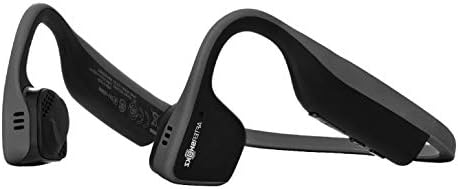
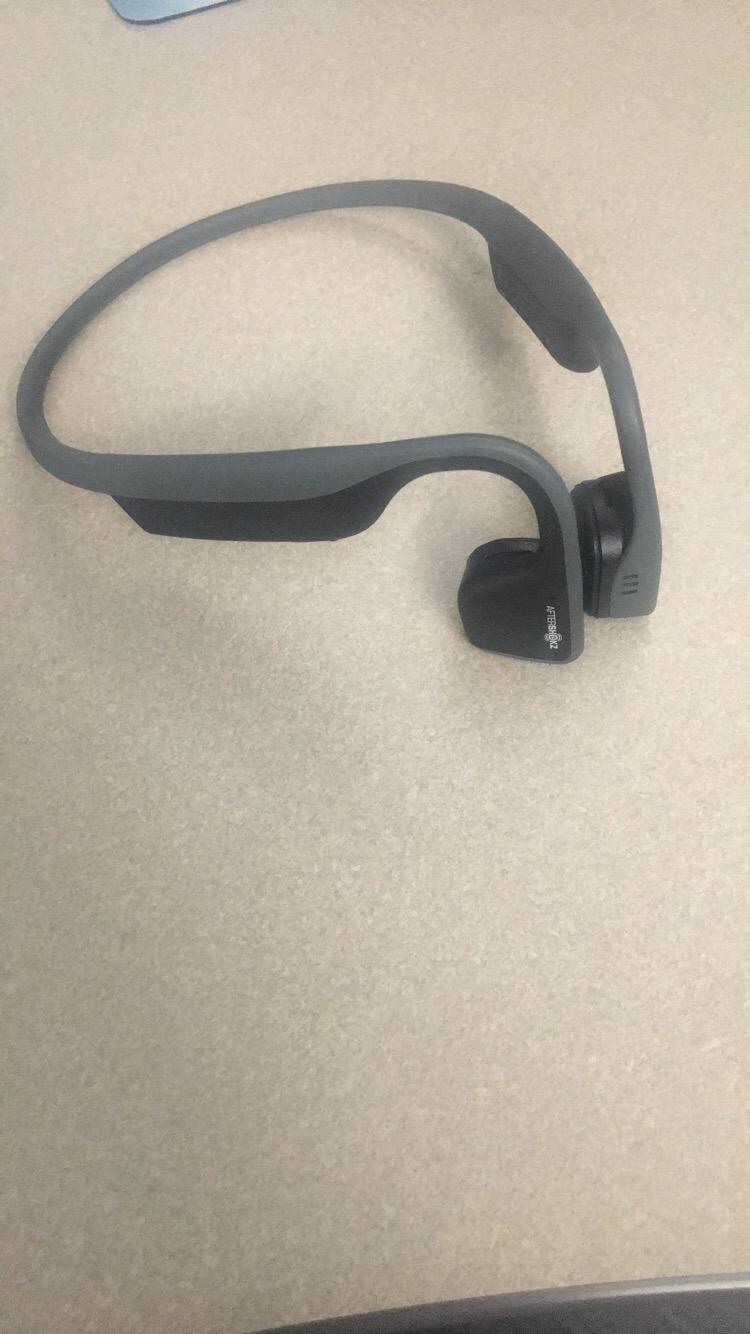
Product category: headphones
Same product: yes